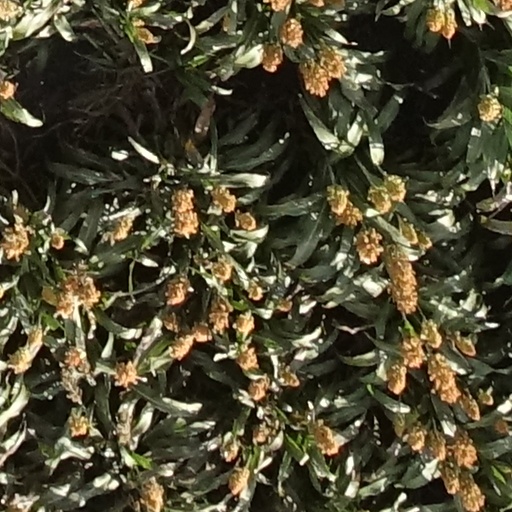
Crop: sorghum